Sven Hedin

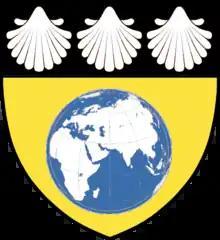
COA for Sven Hedin

One aspect of the geography of central Asia which intensively occupied Hedin for decades was what he called the "wandering lake" Lop Nur. In May 1934, he began a river expedition to this lake. For two months he navigated the Kaidu River and the Kum-Darja to Lop Nur, which had been filled with water since 1921. After the lake dried out in 1971 as a consequence of irrigation activities, the above-mentioned transportation link enabled the People's Republic of China to construct a nuclear weapon test site at Lop Nur.